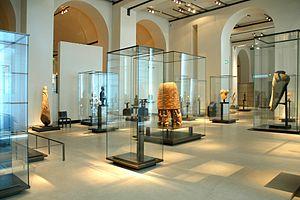
Le musée du Quai Branly au palais du Louvre / Pavillon des Sessions
Le musée du Quai Branly - Jacques-Chirac, parfois appelé musée des Arts et Civilisations d'Afrique, d'Asie, d'Océanie et des Amériques, est situé dans le 7ᵉ arrondissement de Paris, le long du quai de la Seine qui lui donne son nom et au pied de la tour Eiffel. Le projet, porté par Jacques Chirac et réalisé par Jean Nouvel, est inauguré le 20 juin 2006. La fréquentation se situe à près de 1 500 000 visiteurs en 2014 et franchit en 2016 le cap des 10 millions depuis son ouverture, ce qui le place parmi les plus fréquentés au monde dans sa catégorie.